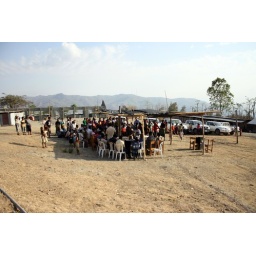
An official opening ceremony for a new road, a classroom and a water source in the small village.